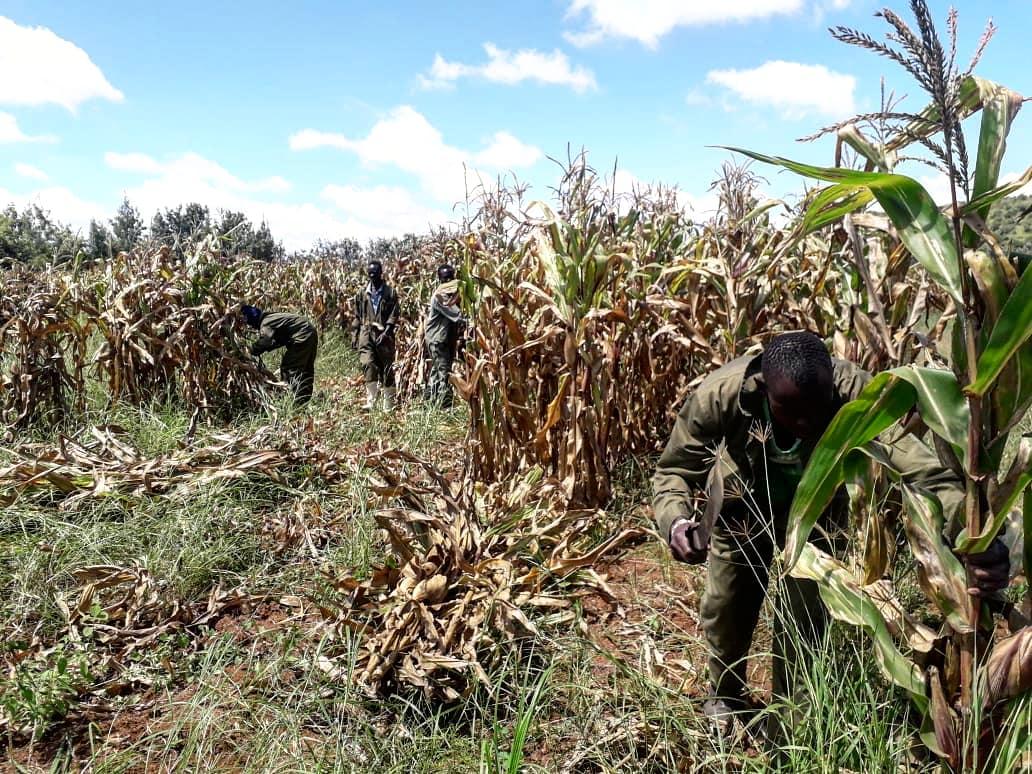
Wakulima wakiwa katika shamba lililopandwa zao la mahindi ambapo wanafanya shughuli ya uvunaji wa mazao hayo, kwa kuyakwanyua kutoka kwenye mimea na kwenda kuuzwa au kupelekwa majumbani kupikia chakula.